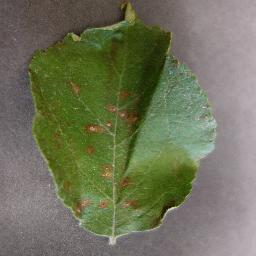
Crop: apple
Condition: cedar_rust